Larry Tye

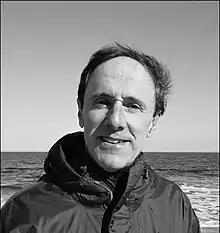
Larry Tye in 2009.

Larry Tye is an American non-fiction author and journalist known for his biographies of notable Americans including Edward Bernays (1999) Satchel Paige (2009), Robert F. Kennedy (2016) and Joseph McCarthy (2020).